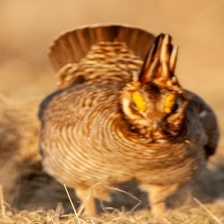
Species: GREATER PRAIRIE CHICKEN
Scientific name: TYMPANUCHUS CUPIDO